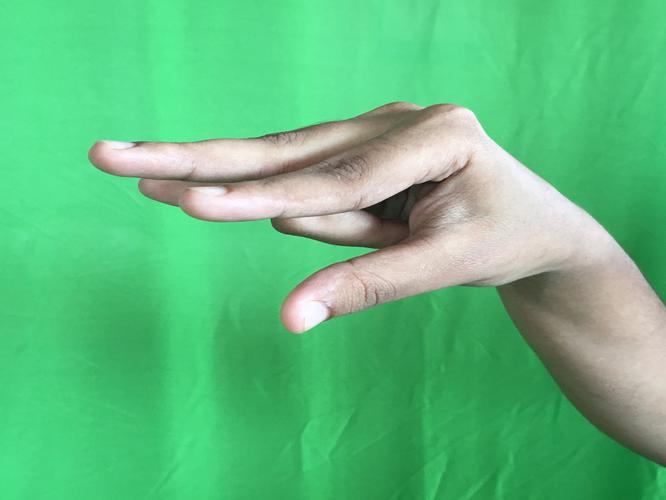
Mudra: Kangulam
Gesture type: single_hand